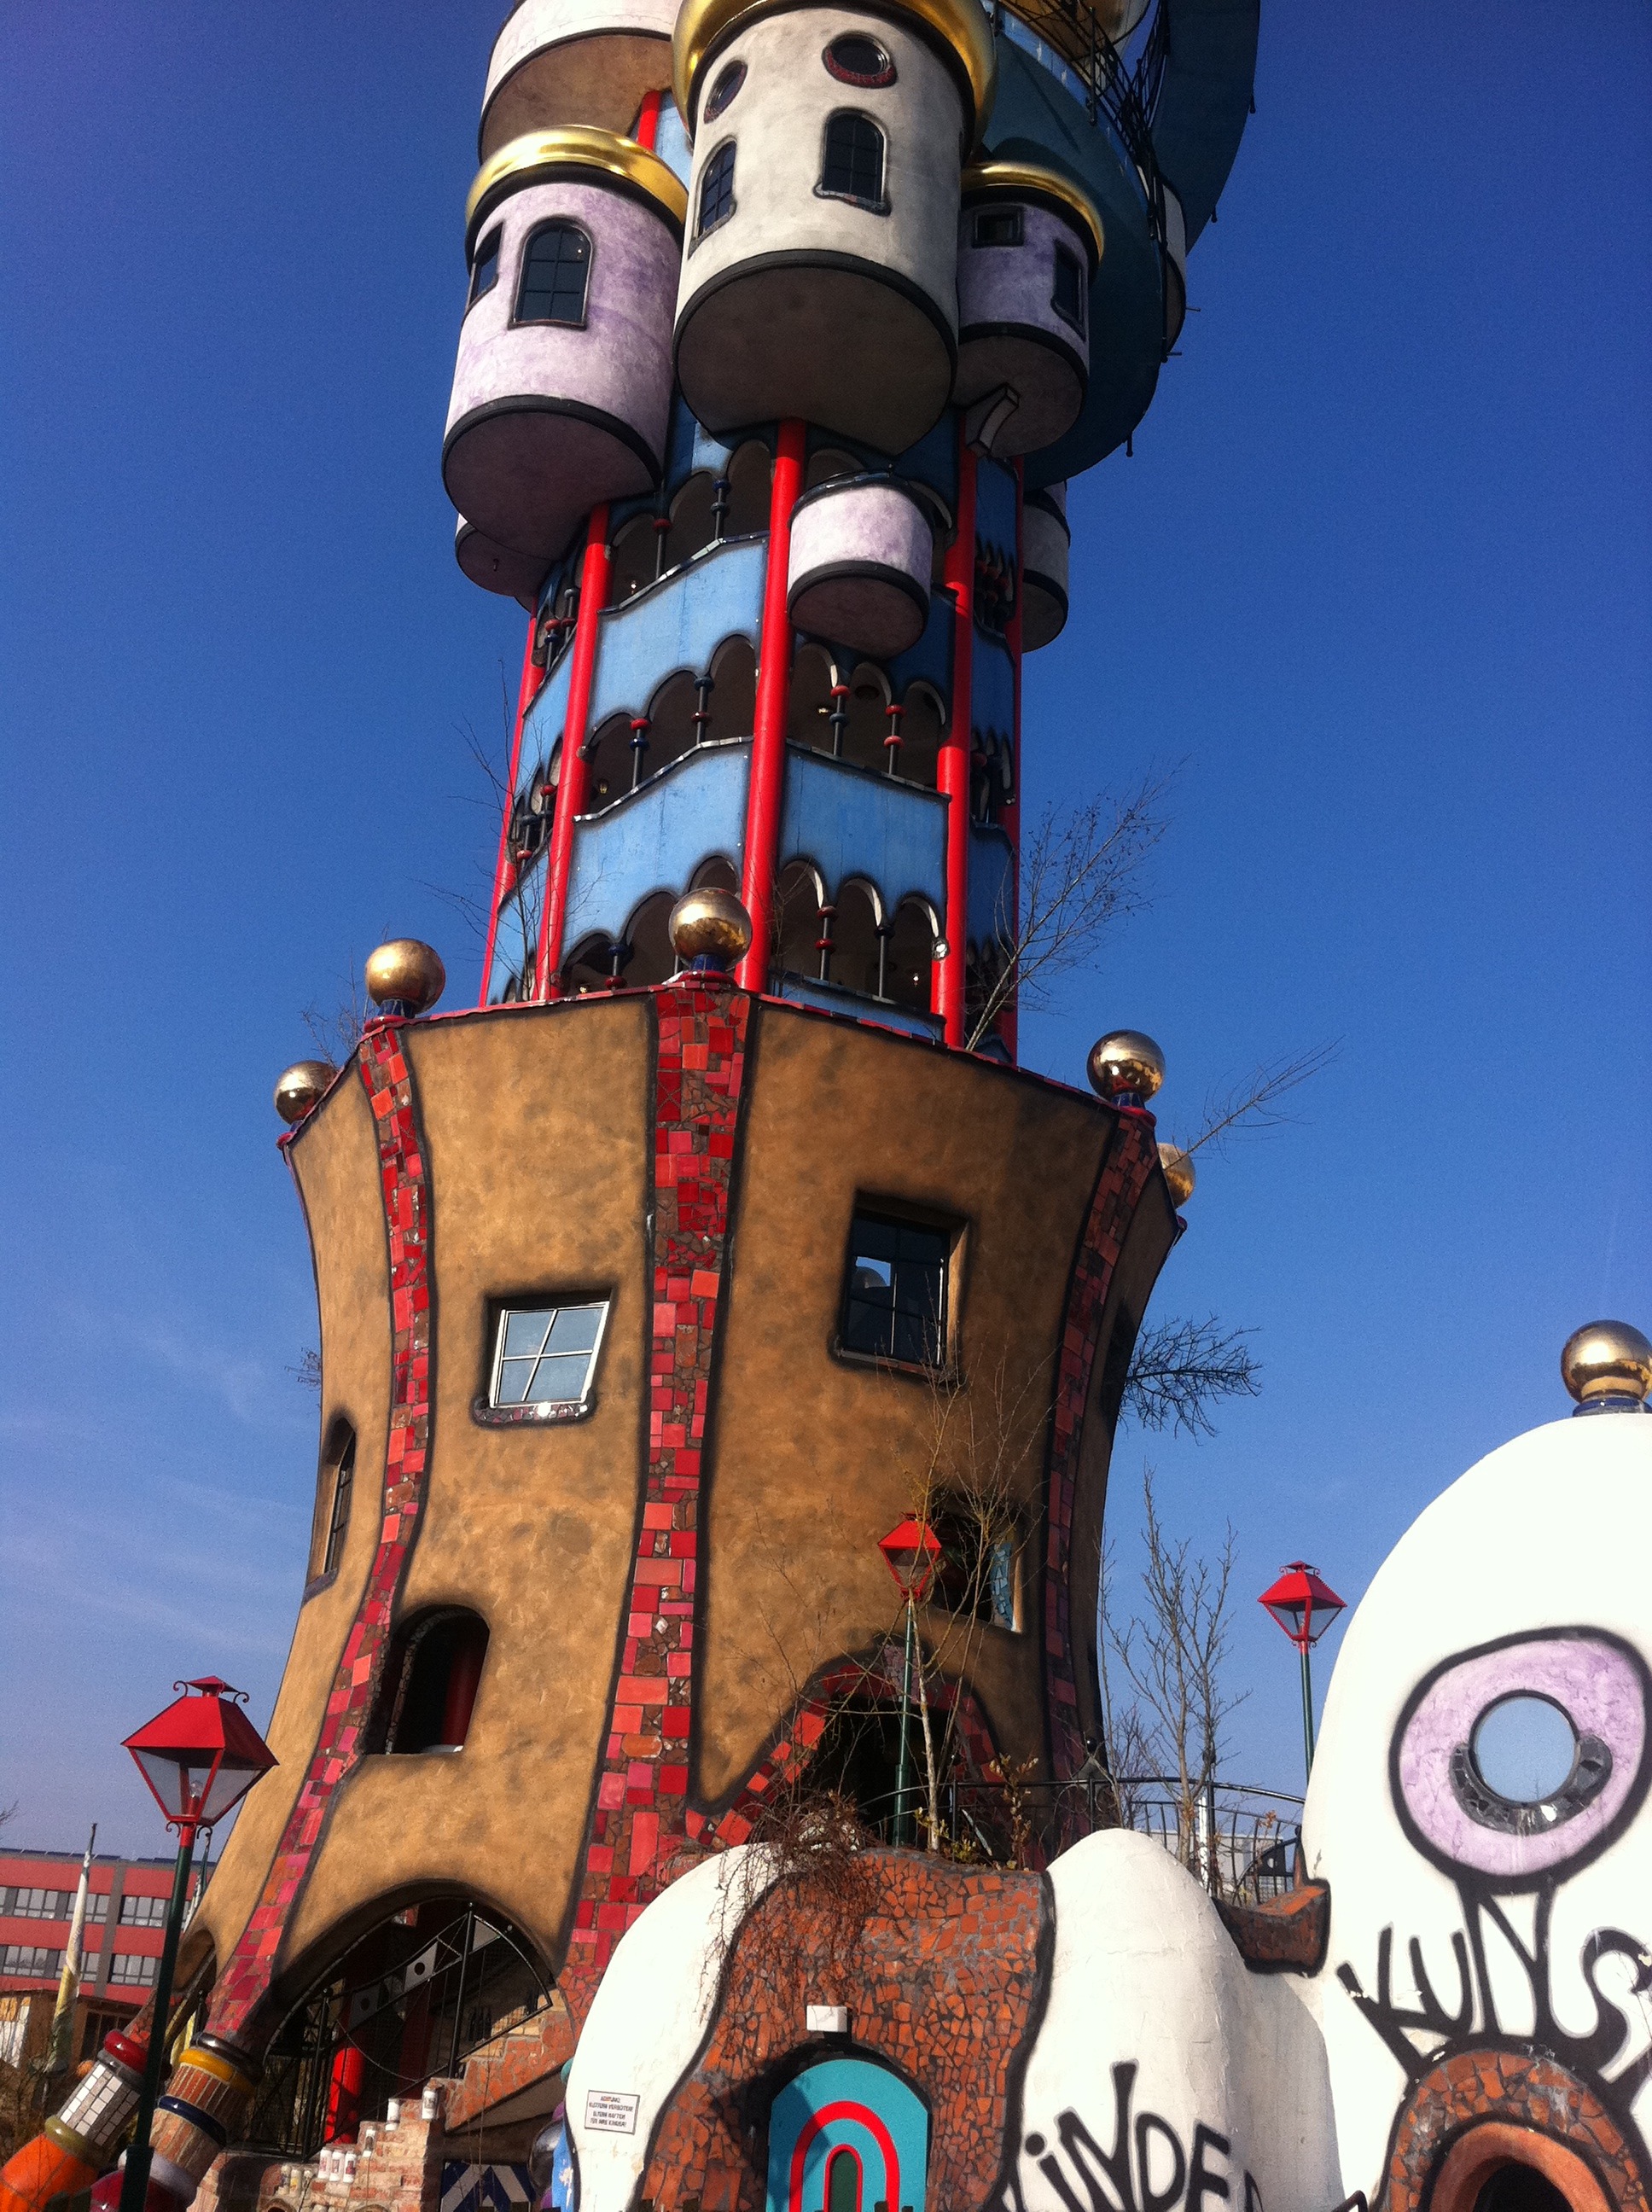
carnival, amusement park, tower, park, resort, construction art, hundertwasser, amusement ride, kuchlbauerturm, evening mountain